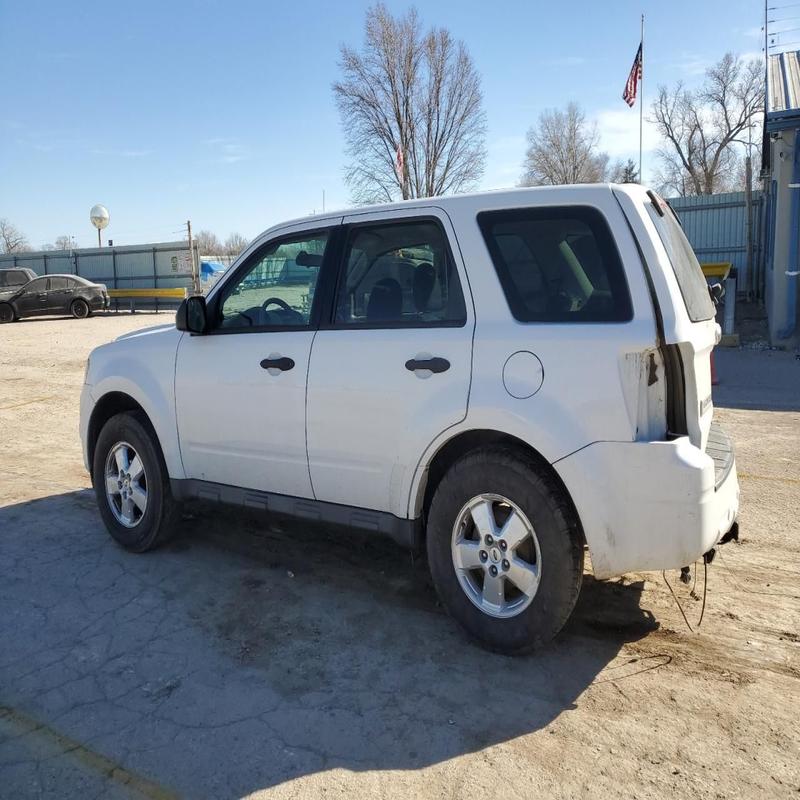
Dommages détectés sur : malle, feu arrière gauche, pare-choc arrière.
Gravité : majeur